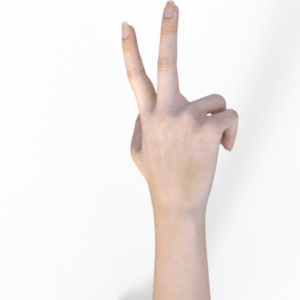
Label: scissors